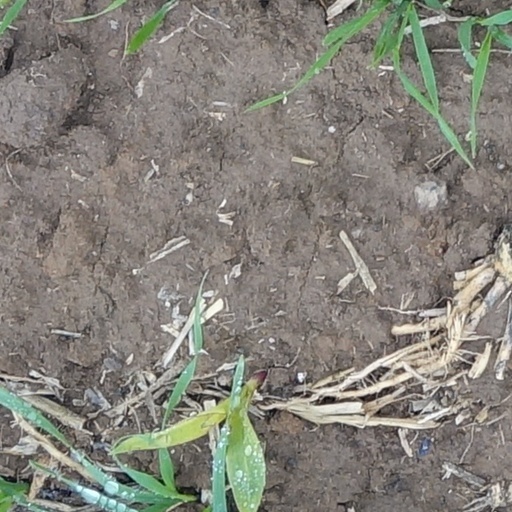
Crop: wheat